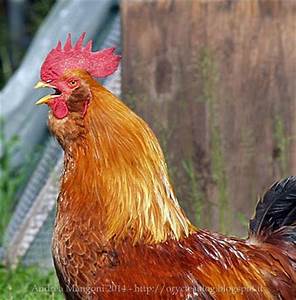
Label: chicken